Jalen Brunson

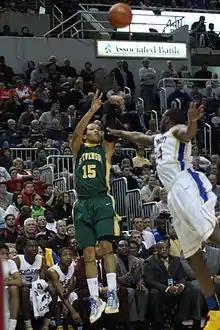

As a freshman, Brunson was an All–Lake County honorable mention selection in 2012, as Stevenson finished the season with a 17–11 record. During his sophomore season, Stevenson started the season 10–4 before going on a 19-game winning streak. That year, Brunson led Stevenson to the March 16, 2013, IHSA Class 4A championship game against Jabari Parker and Kendrick Nunn's three-time defending state champion Simeon Career Academy, where he got the Simeon backcourt in foul trouble in the first half before being held to one point in the second half of a 58–40 loss. Stevenson finished the season 29–5. Following the season, the Associated Press named him to the Class 4A All-state second team as the only sophomore on the first or second team. Brunson averaged 21.5 points that season.